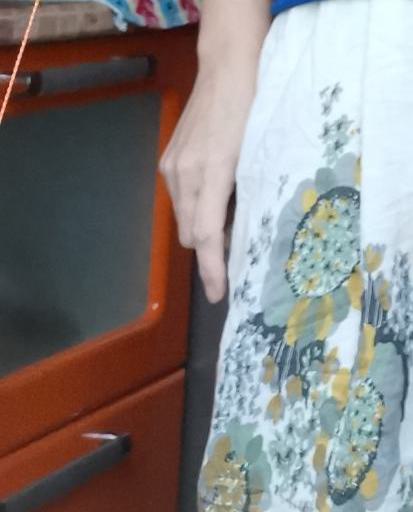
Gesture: no_gesture